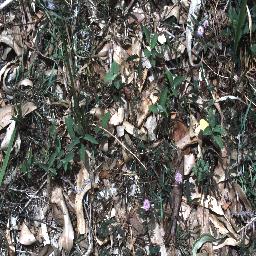
Label: negative